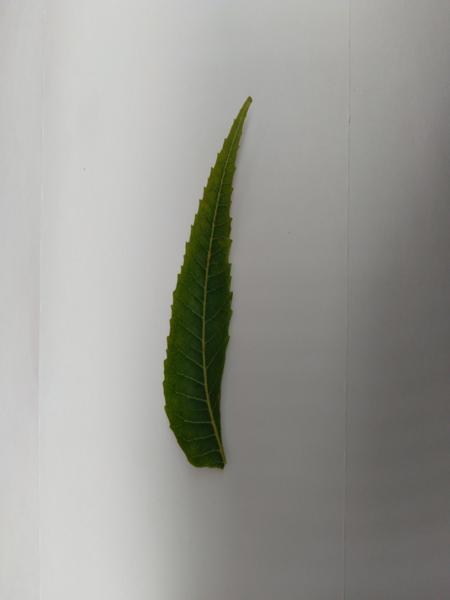
Plant: Neem